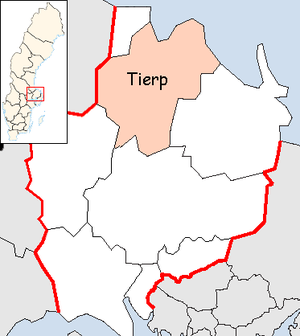
La commune de Tierp est une commune suédoise du comté d'Uppsala. 20 061 personnes y vivent. Son chef-lieu se situe à Tierp.